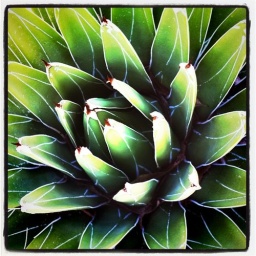
Study in green + white